Theosophy and Western philosophy

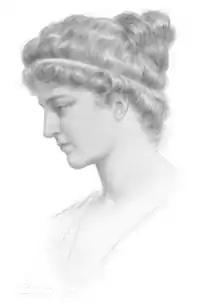

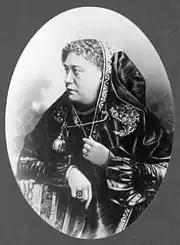

Modern Theosophy is classified by prominent representatives of Western philosophy as a "pantheistic philosophical-religious system." Russian philosopher Vladimir Trefilov claimed that Blavatsky's doctrine was formed from the beginning as a synthesis of philosophical views and religious forms of the various ages and peoples with modern scientific ideas. Michael Wakoff, an author of The Routledge Encyclopedia of Philosophy, stated that Blavatskian Theosophy was based on Buddhist and Hindu philosophy, and fragments of the Western esotericism with using an "absolutist metaphysics." In "" it is said that Blavatsky's Theosophy is an attempt to merge into a universal doctrine all religions by revealing their "common deep essence" and detection of "identity meanings of symbols," all philosophies (including esoteric), and all sciences (including occult).